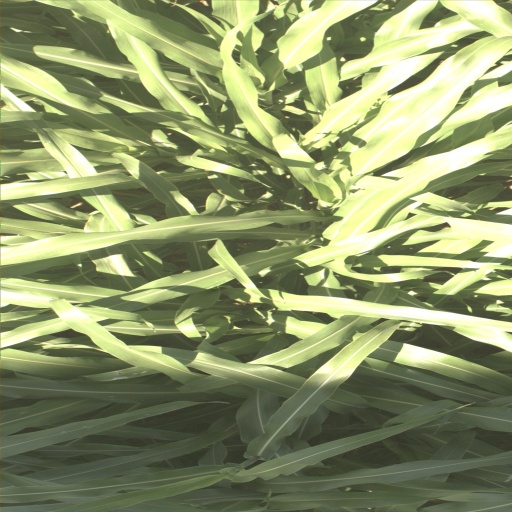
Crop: sorghum